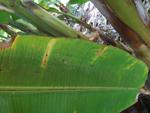
Label: xamthomonas